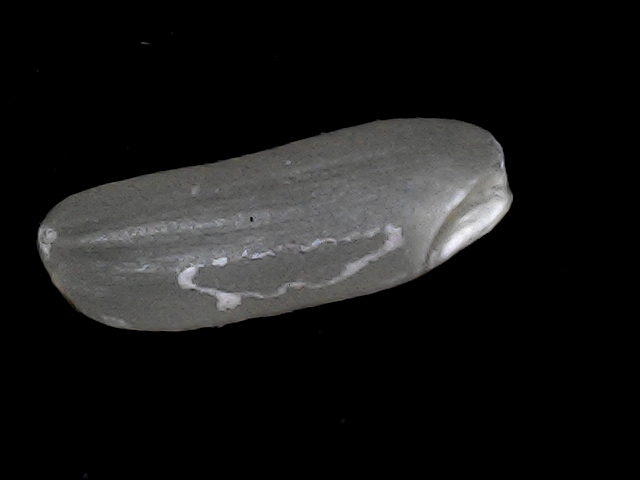
Rice variety: BD49